Rincon, Georgia

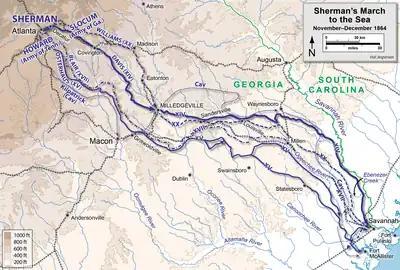
Savannah Campaign (Sherman's March to the Sea).

During the American Civil War, when forces of the Union Army penetrated the South, thousands of slaves escaped from plantations to go to their lines. Many fell in with the forces of Union General William Tecumseh Sherman and followed his March to the Sea. Hundreds of fugitive African-Americans drowned during the campaign while trying to cross Ebenezer Creek near the site of present-day Rincon, outside of Savannah. In 2010 the Georgia Historical Society erected a historical marker about this event, as part of a major project to memorialize little-known events from the Civil War era and recognize African-American sacrifices for freedom.